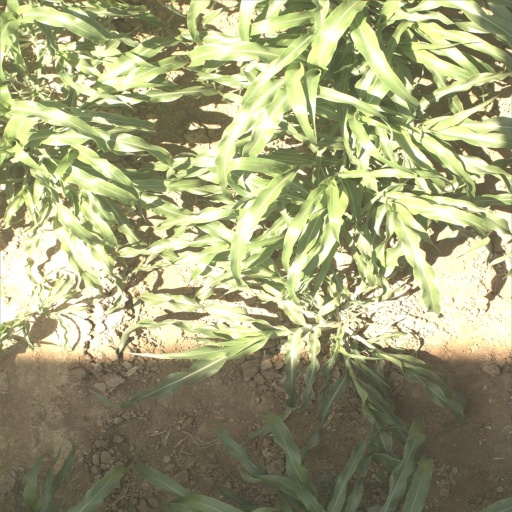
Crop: sorghum